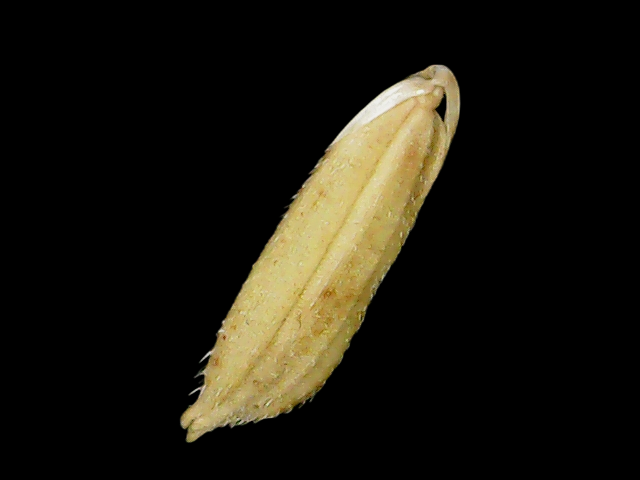
Rice variety: Binadhan11